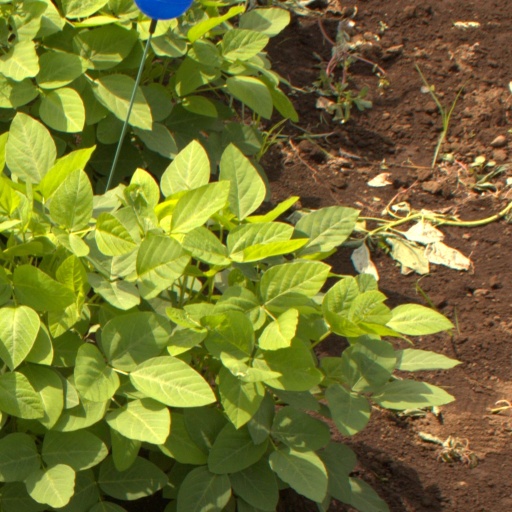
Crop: soybean